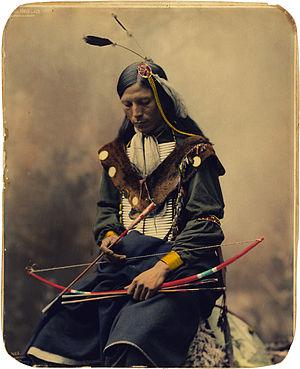
Les Oglalas ou Oglala Lakota sont l'un des sept clans indiens qui forment la tribu des Lakotas. Cette entité est apparue au XVIIIᵉ siècle. Au début du XIXᵉ siècle les Oglalas se séparent des autres Sioux Lakotas : vers 1830, ils rassemblent quelque 3 000 membres.